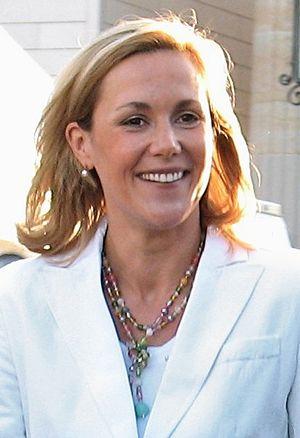
On appelle de manière générale Première dame l'épouse d'un chef d'État ou de gouvernement.
L’épouse du président de la République fédérale d'Allemagne est considérée comme étant la Première dame d'Allemagne, bien que ce titre ne soit guère officiel.
Bettina Wulff est l'épouse de Christian Wulff, président fédéral d'Allemagne du 30 juin 2010 au 17 février 2012.